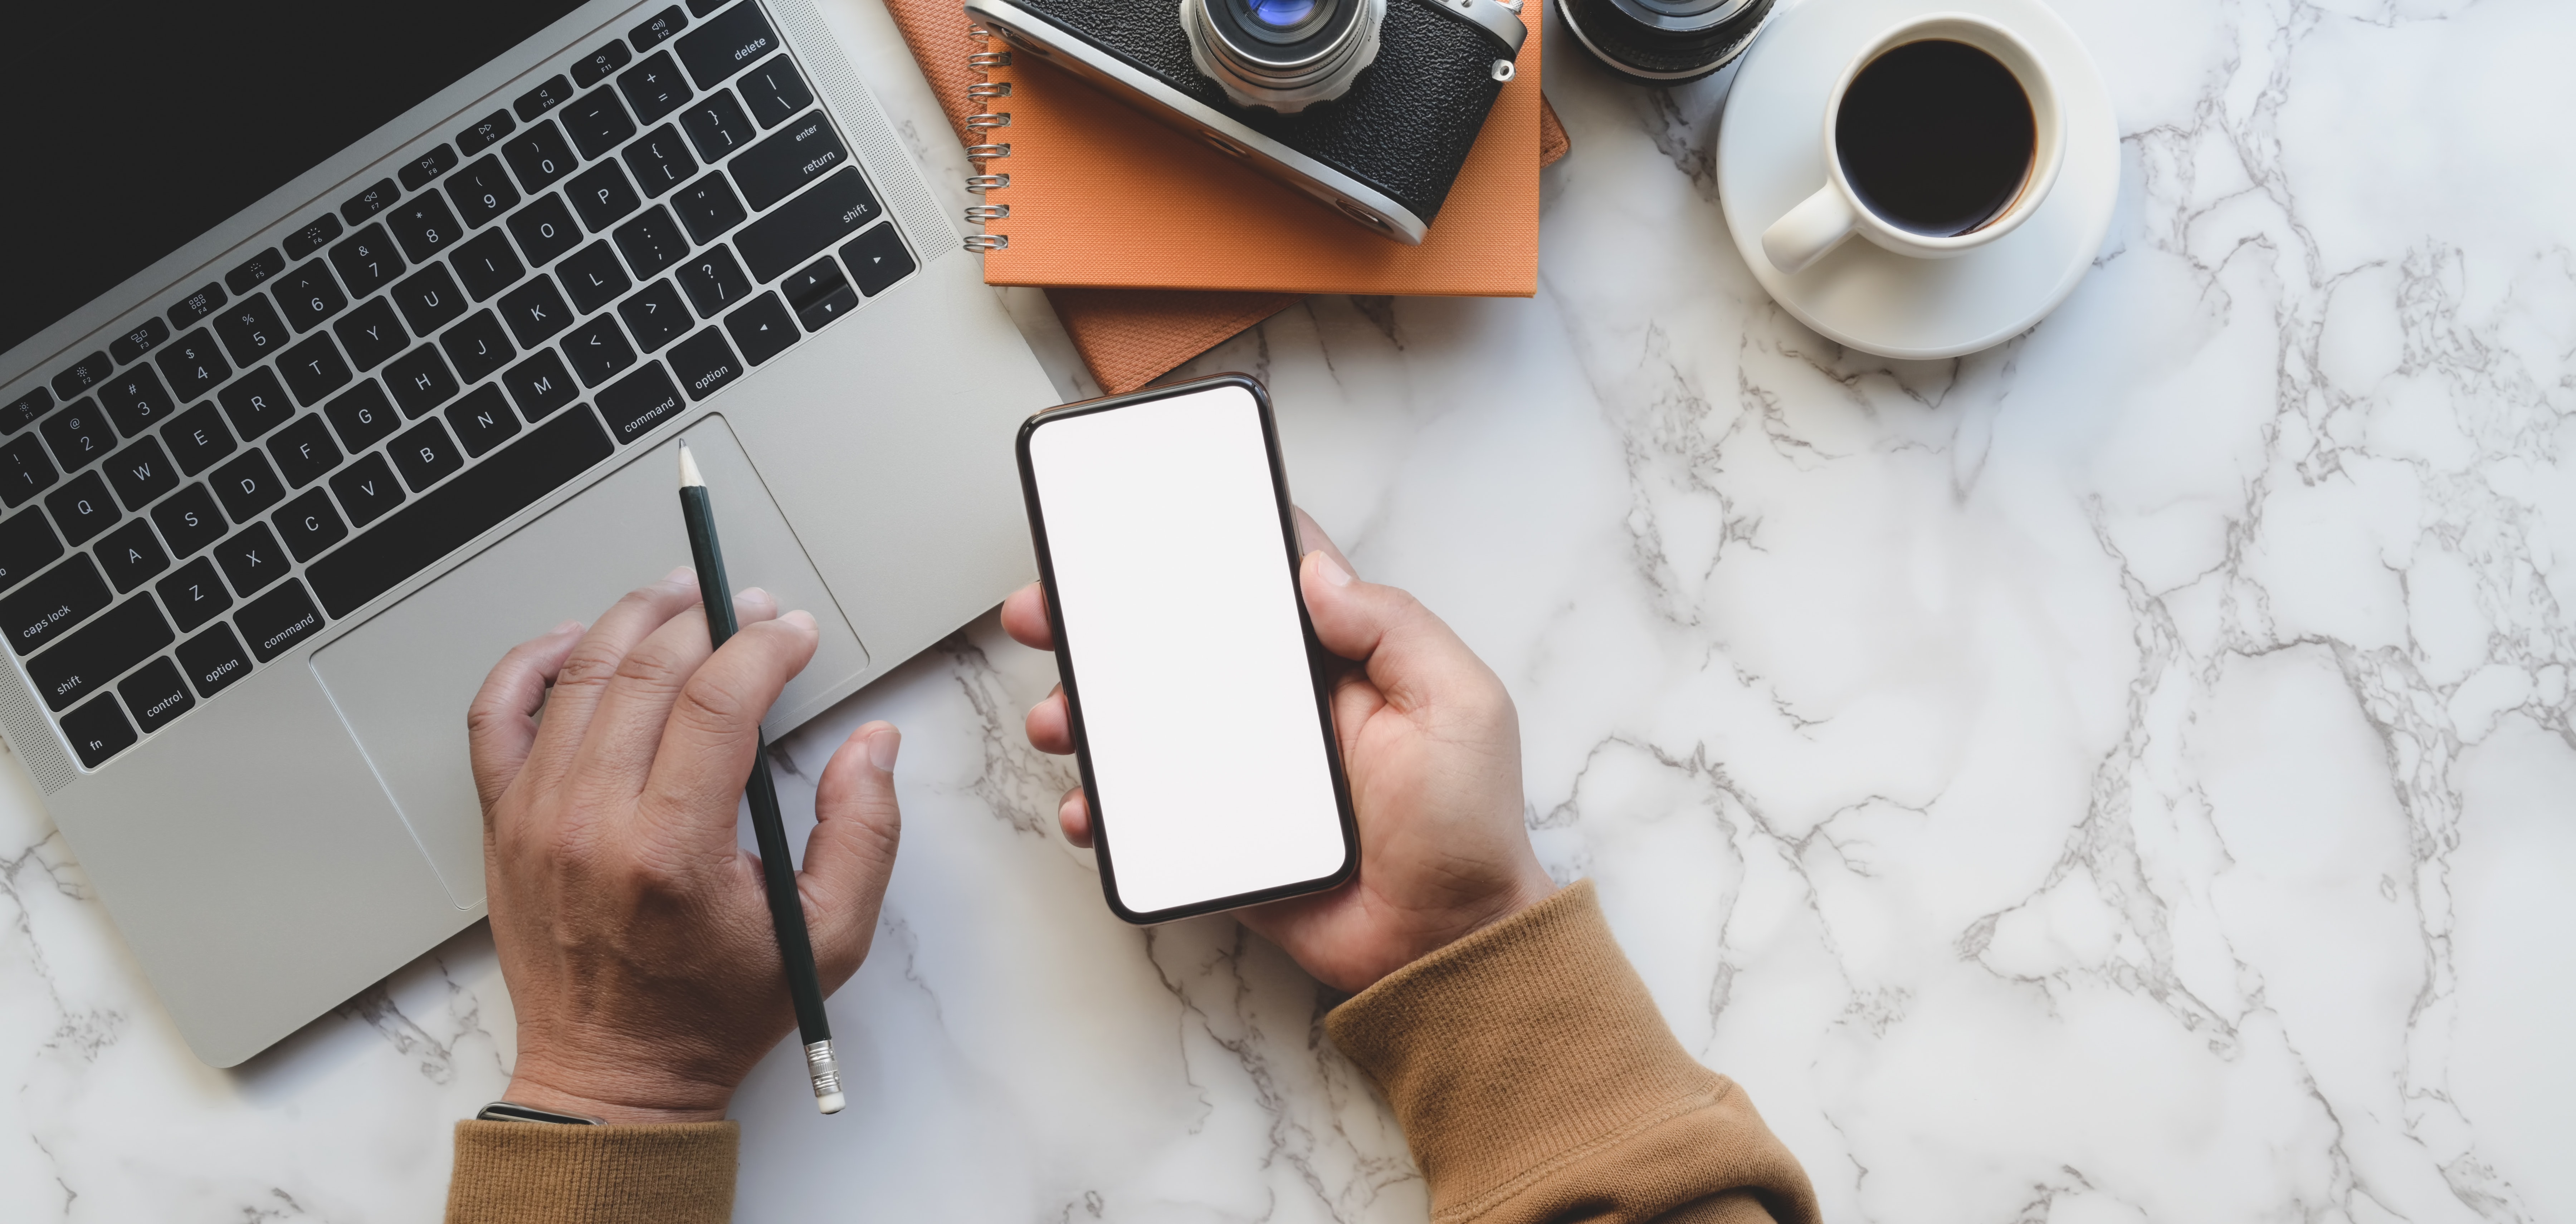
phone, gadget, smartphone, mobile phone, electronics, technology, electronic device, communication device, hand, portable communications device, finger, iphone, photography